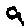
Label: 9